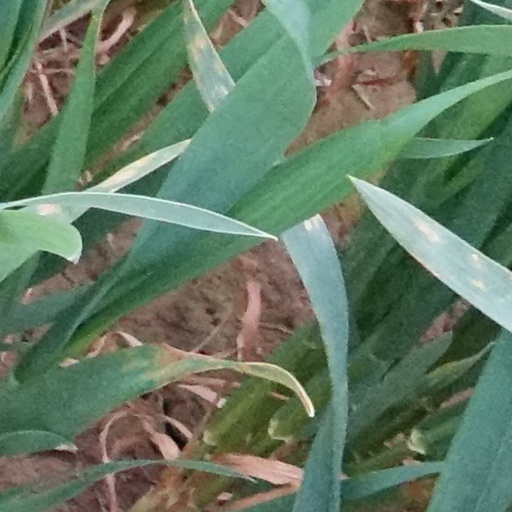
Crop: wheat